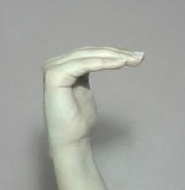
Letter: haa